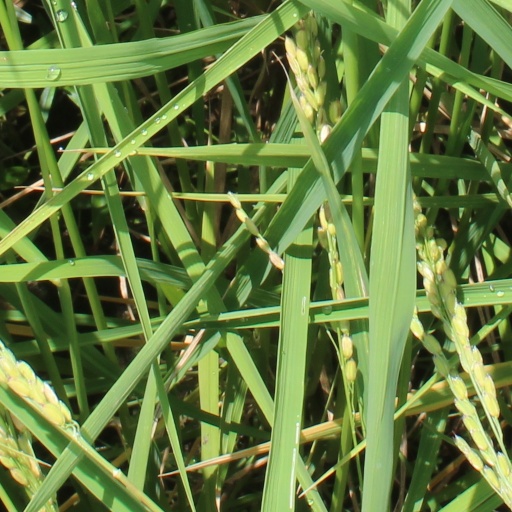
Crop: rice